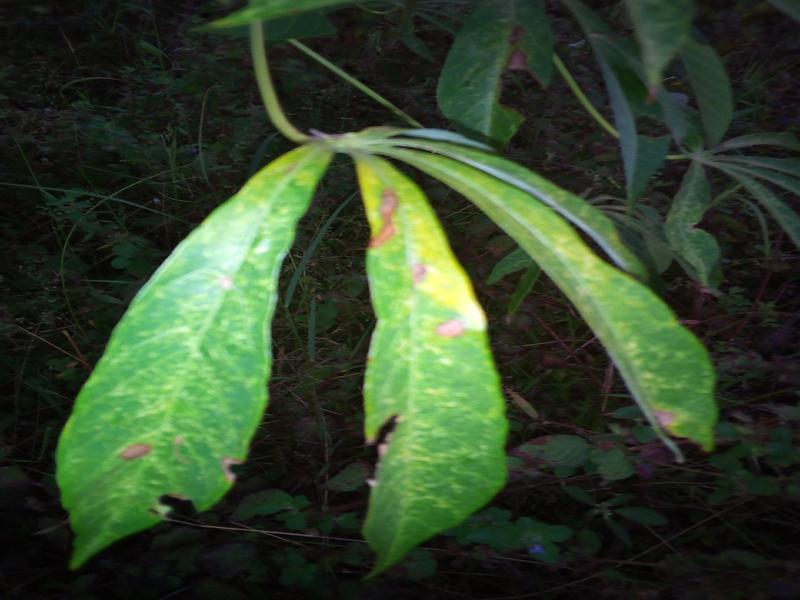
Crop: cassava
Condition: green_mottle